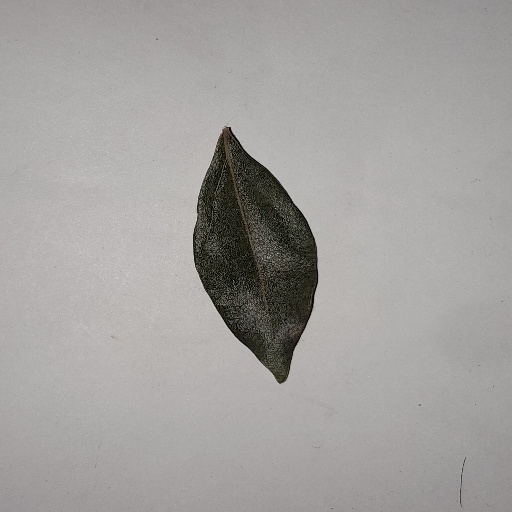
Species: Camphor
Leaf condition: Bacterial Spot